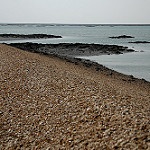
Label: sea